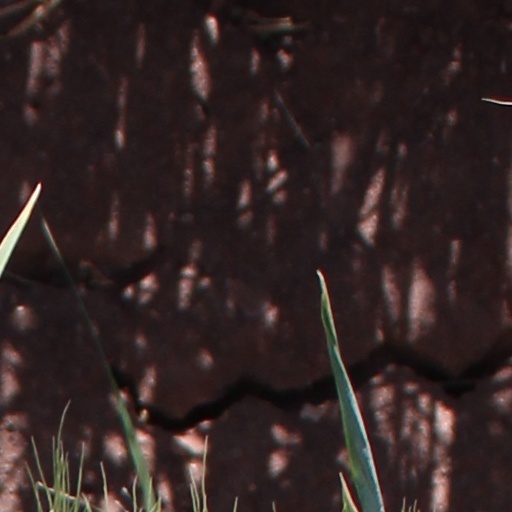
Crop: wheat